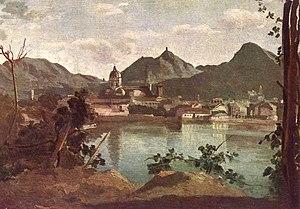
Côme est une ville italienne, chef-lieu de la province du même nom en Lombardie. Lors du recensement de 2018, elle compte 83 320 habitants.
Pline l’Ancien, né en 23 apr. J.-C. à Novum Comum dans le nord de l'Italie et mort en 79, à Stabies, près de Pompéi, lors de l'éruption du Vésuve, est un écrivain et naturaliste romain du Iᵉʳ siècle, auteur d'une monumentale encyclopédie intitulée Histoire naturelle.